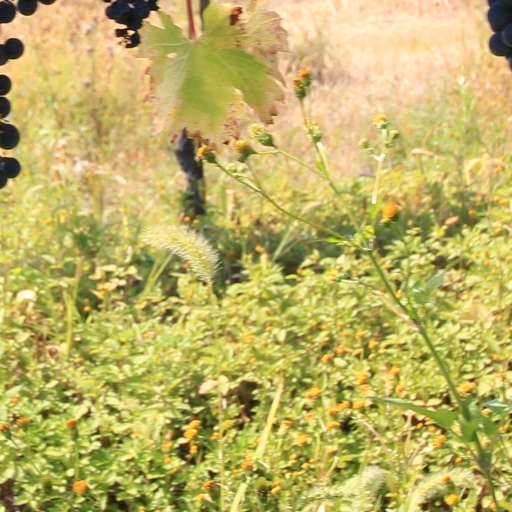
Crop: grape